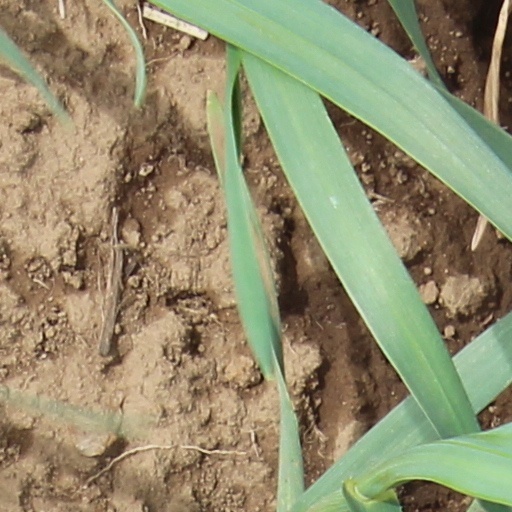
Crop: wheat